Battle of the Altai Mountains

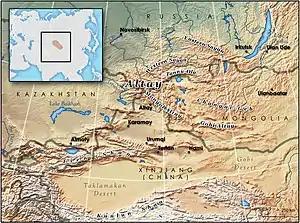

The Battle of Altai Mountains, was a major expedition launched against the Northern Xiongnu by the Han dynasty in June 89 AD. The battle was a success for the Han under Dou Xian.